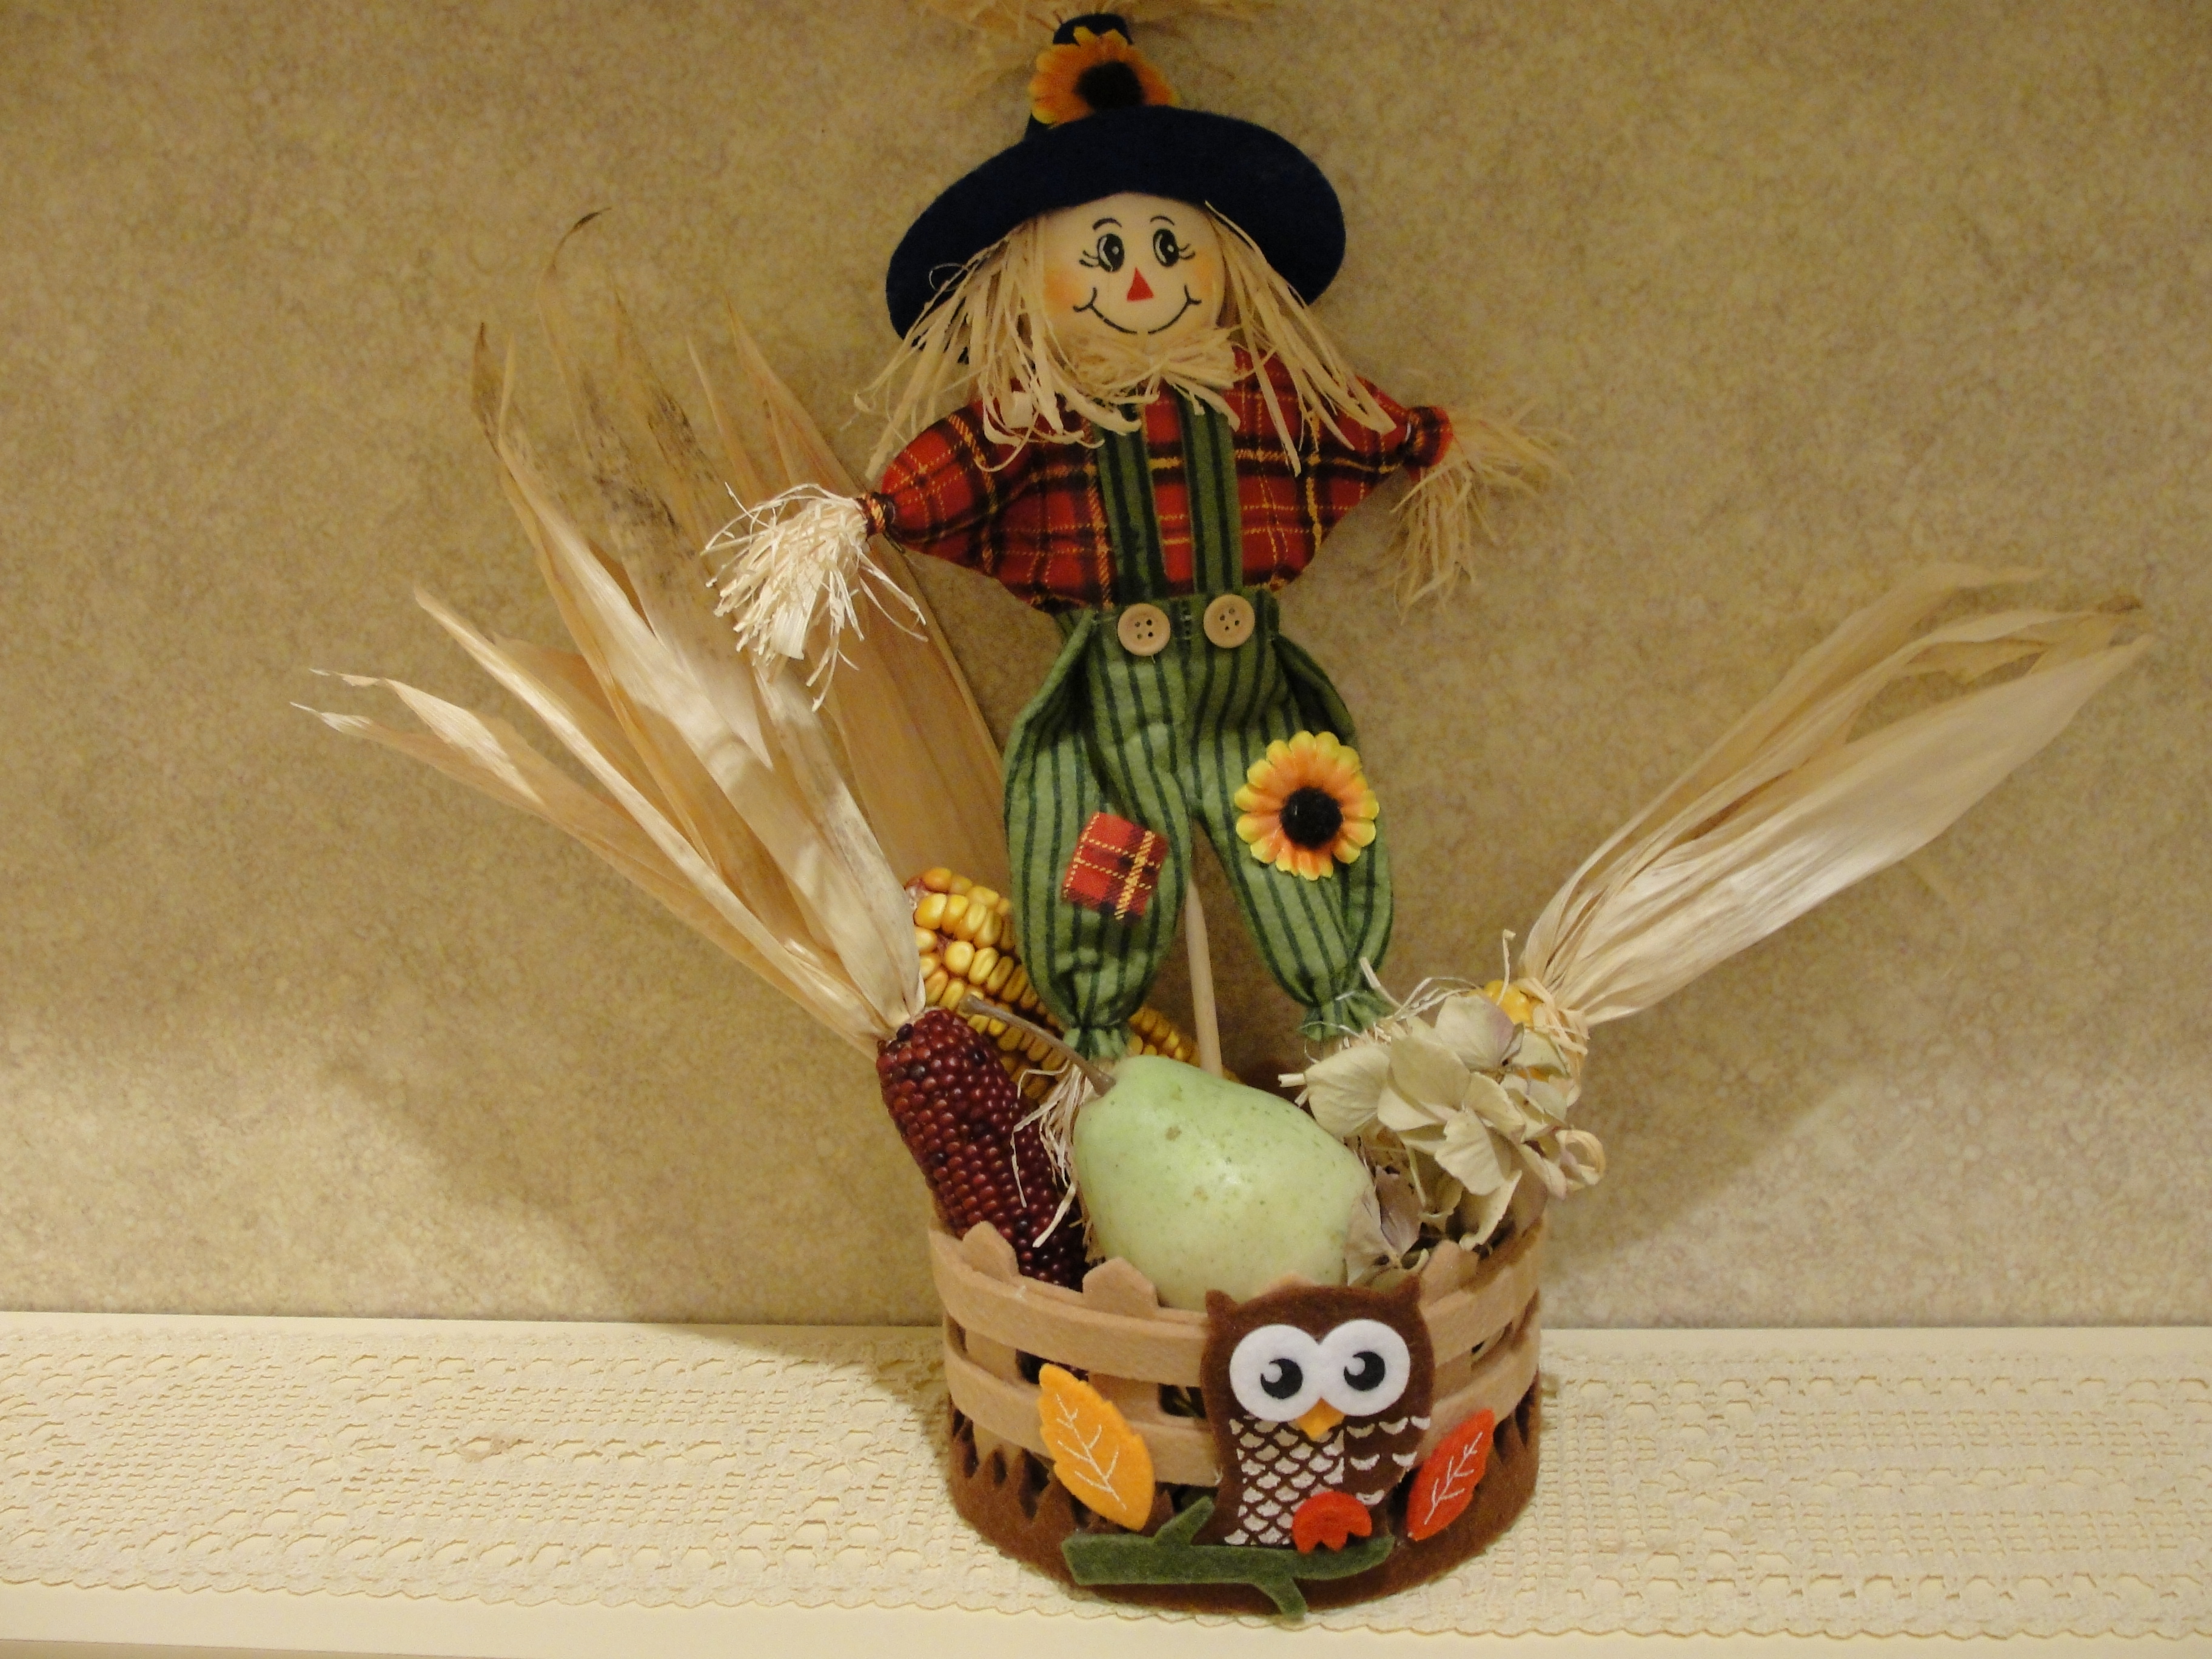
autumn, flower, flowerpot